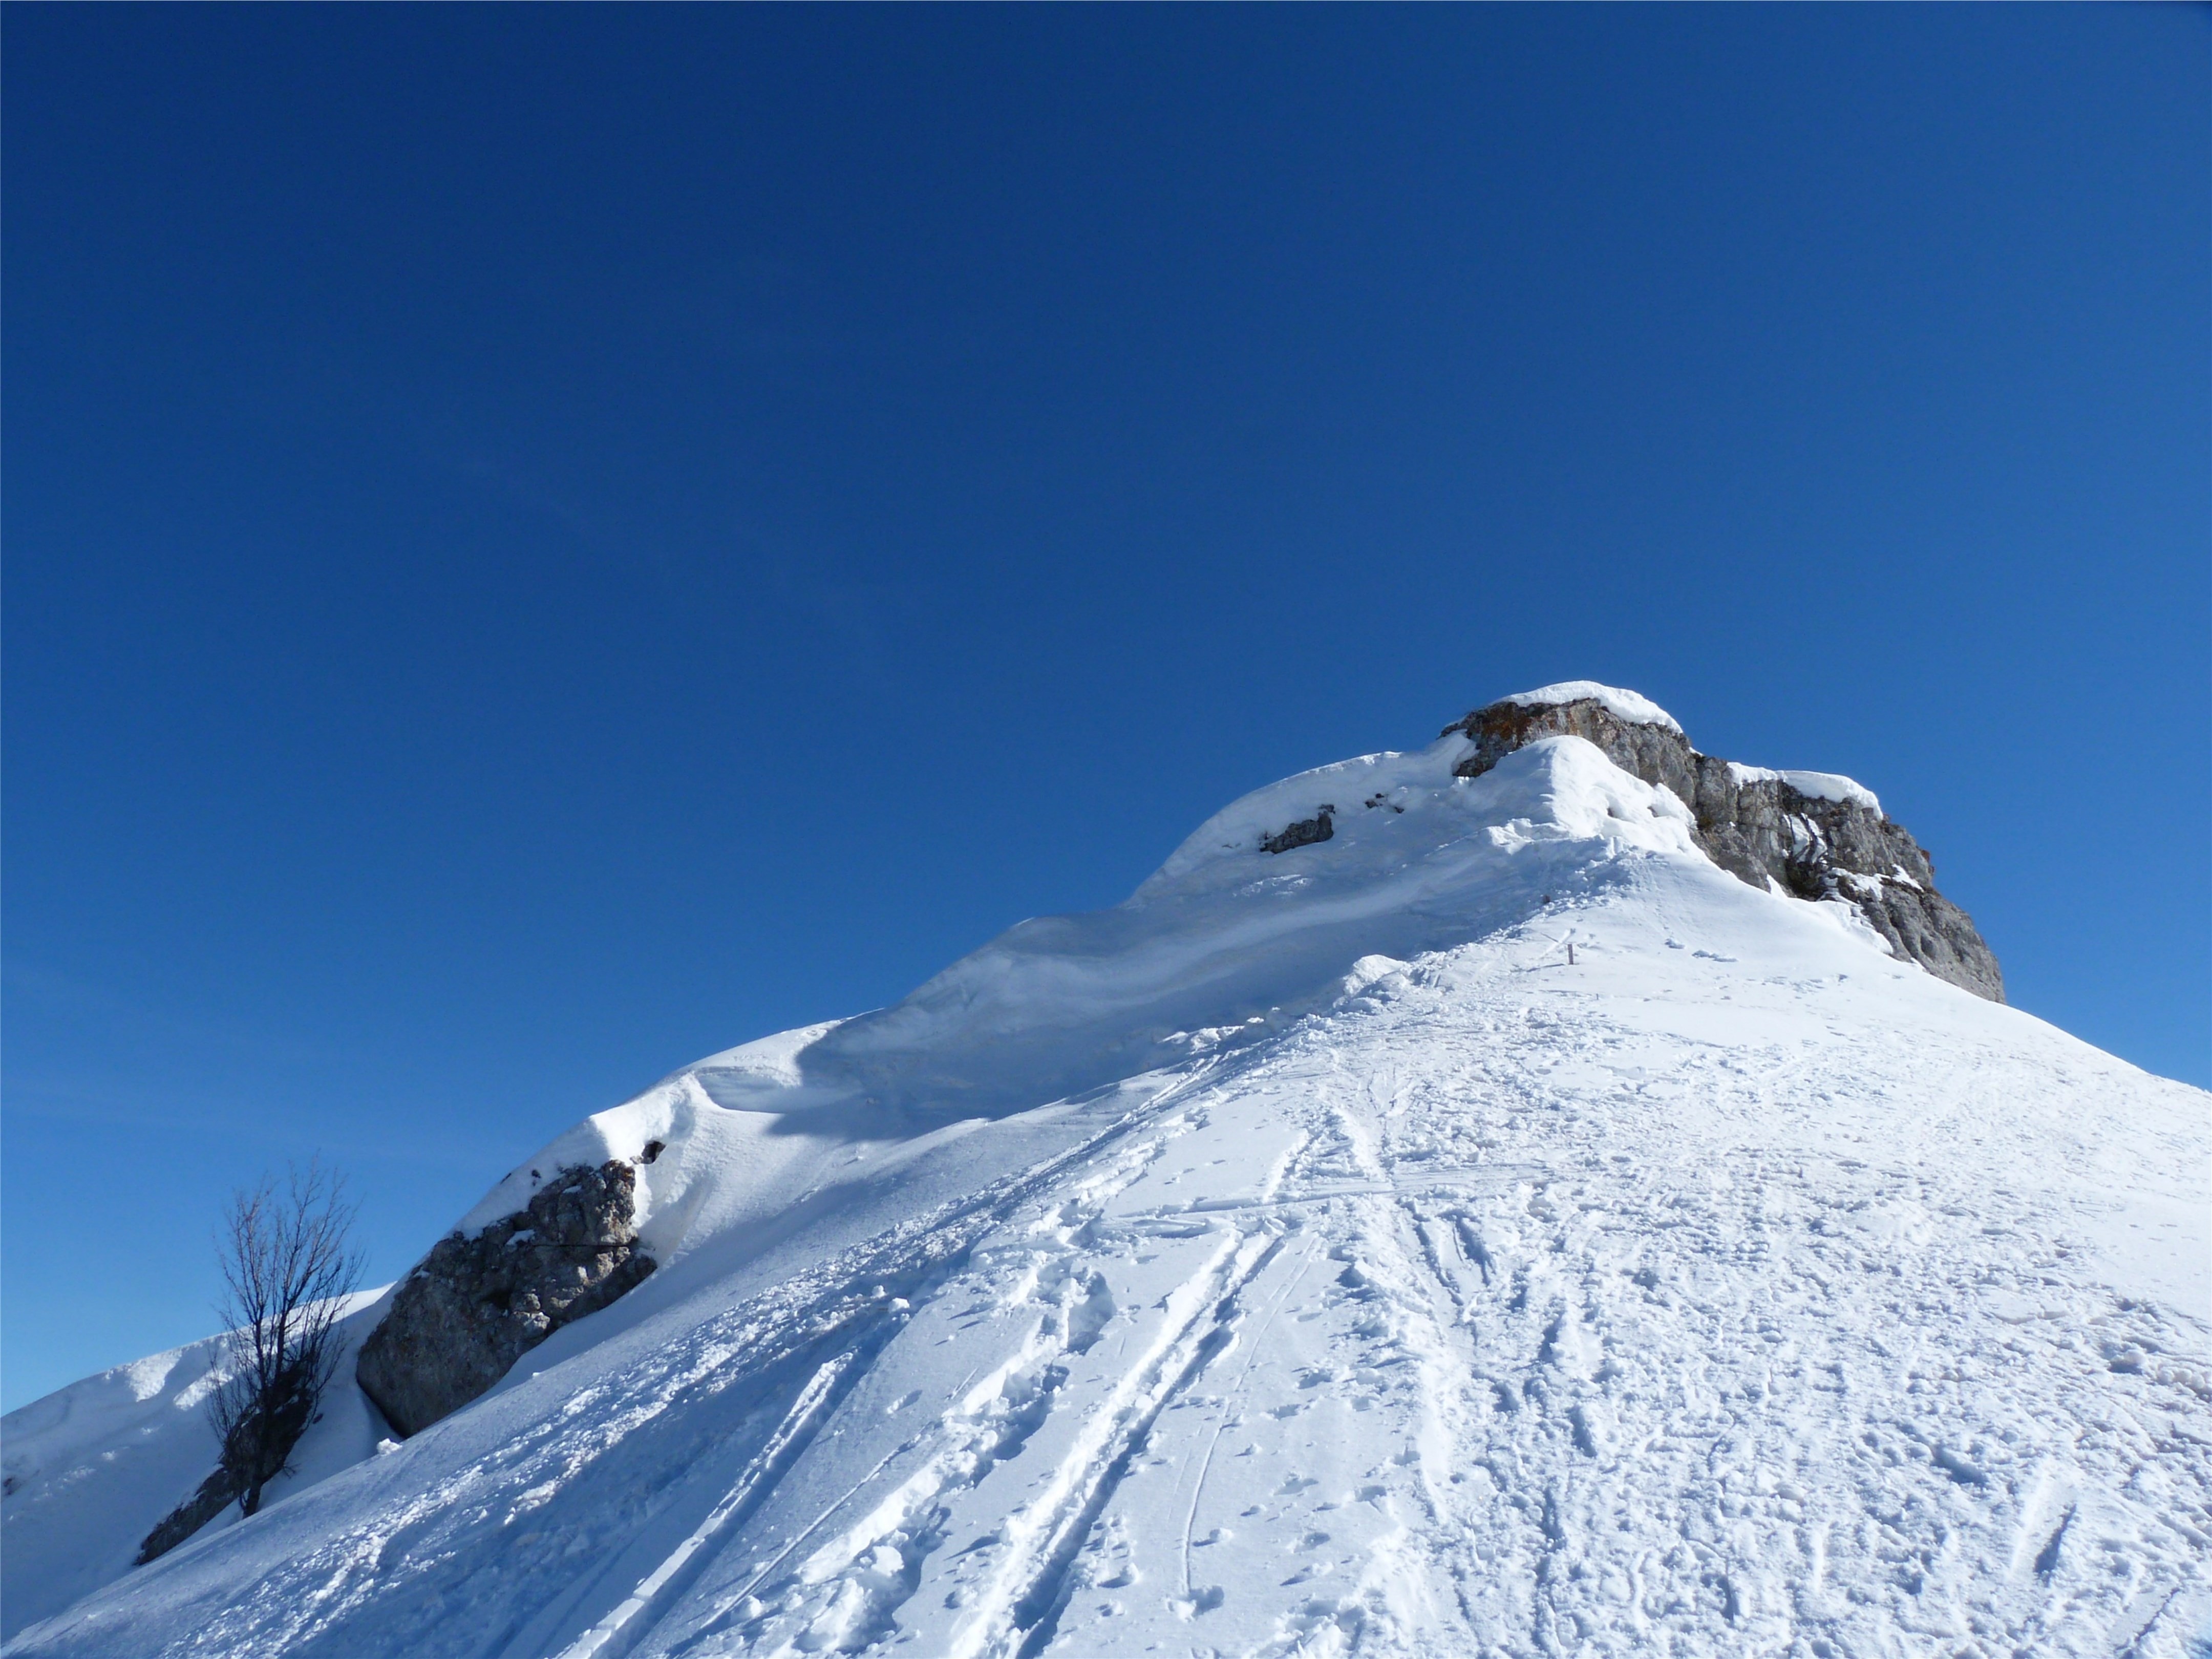
landscape, mountain, snow, winter, hiking, white, mountain range, weather, skiing, ridge, summit, mountaineering, winter sport, sports, alps, footwear, piste, landform, ski touring, snowy landscape, ski mountaineering, mountainous landforms, geological phenomenon